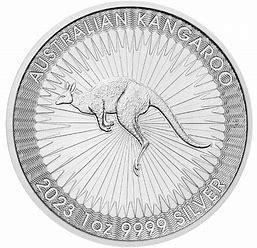
Brand: KangaROOS
Model: 100